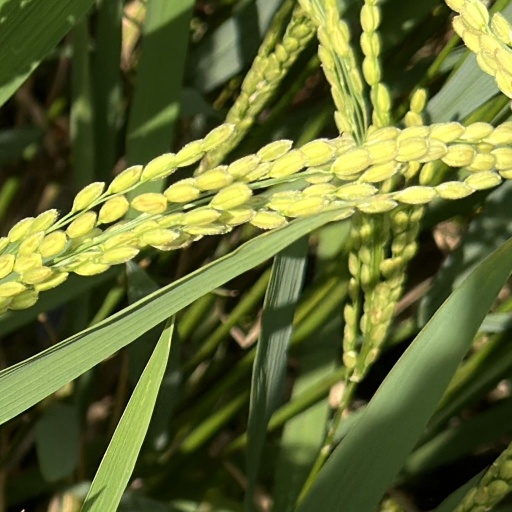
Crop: rice